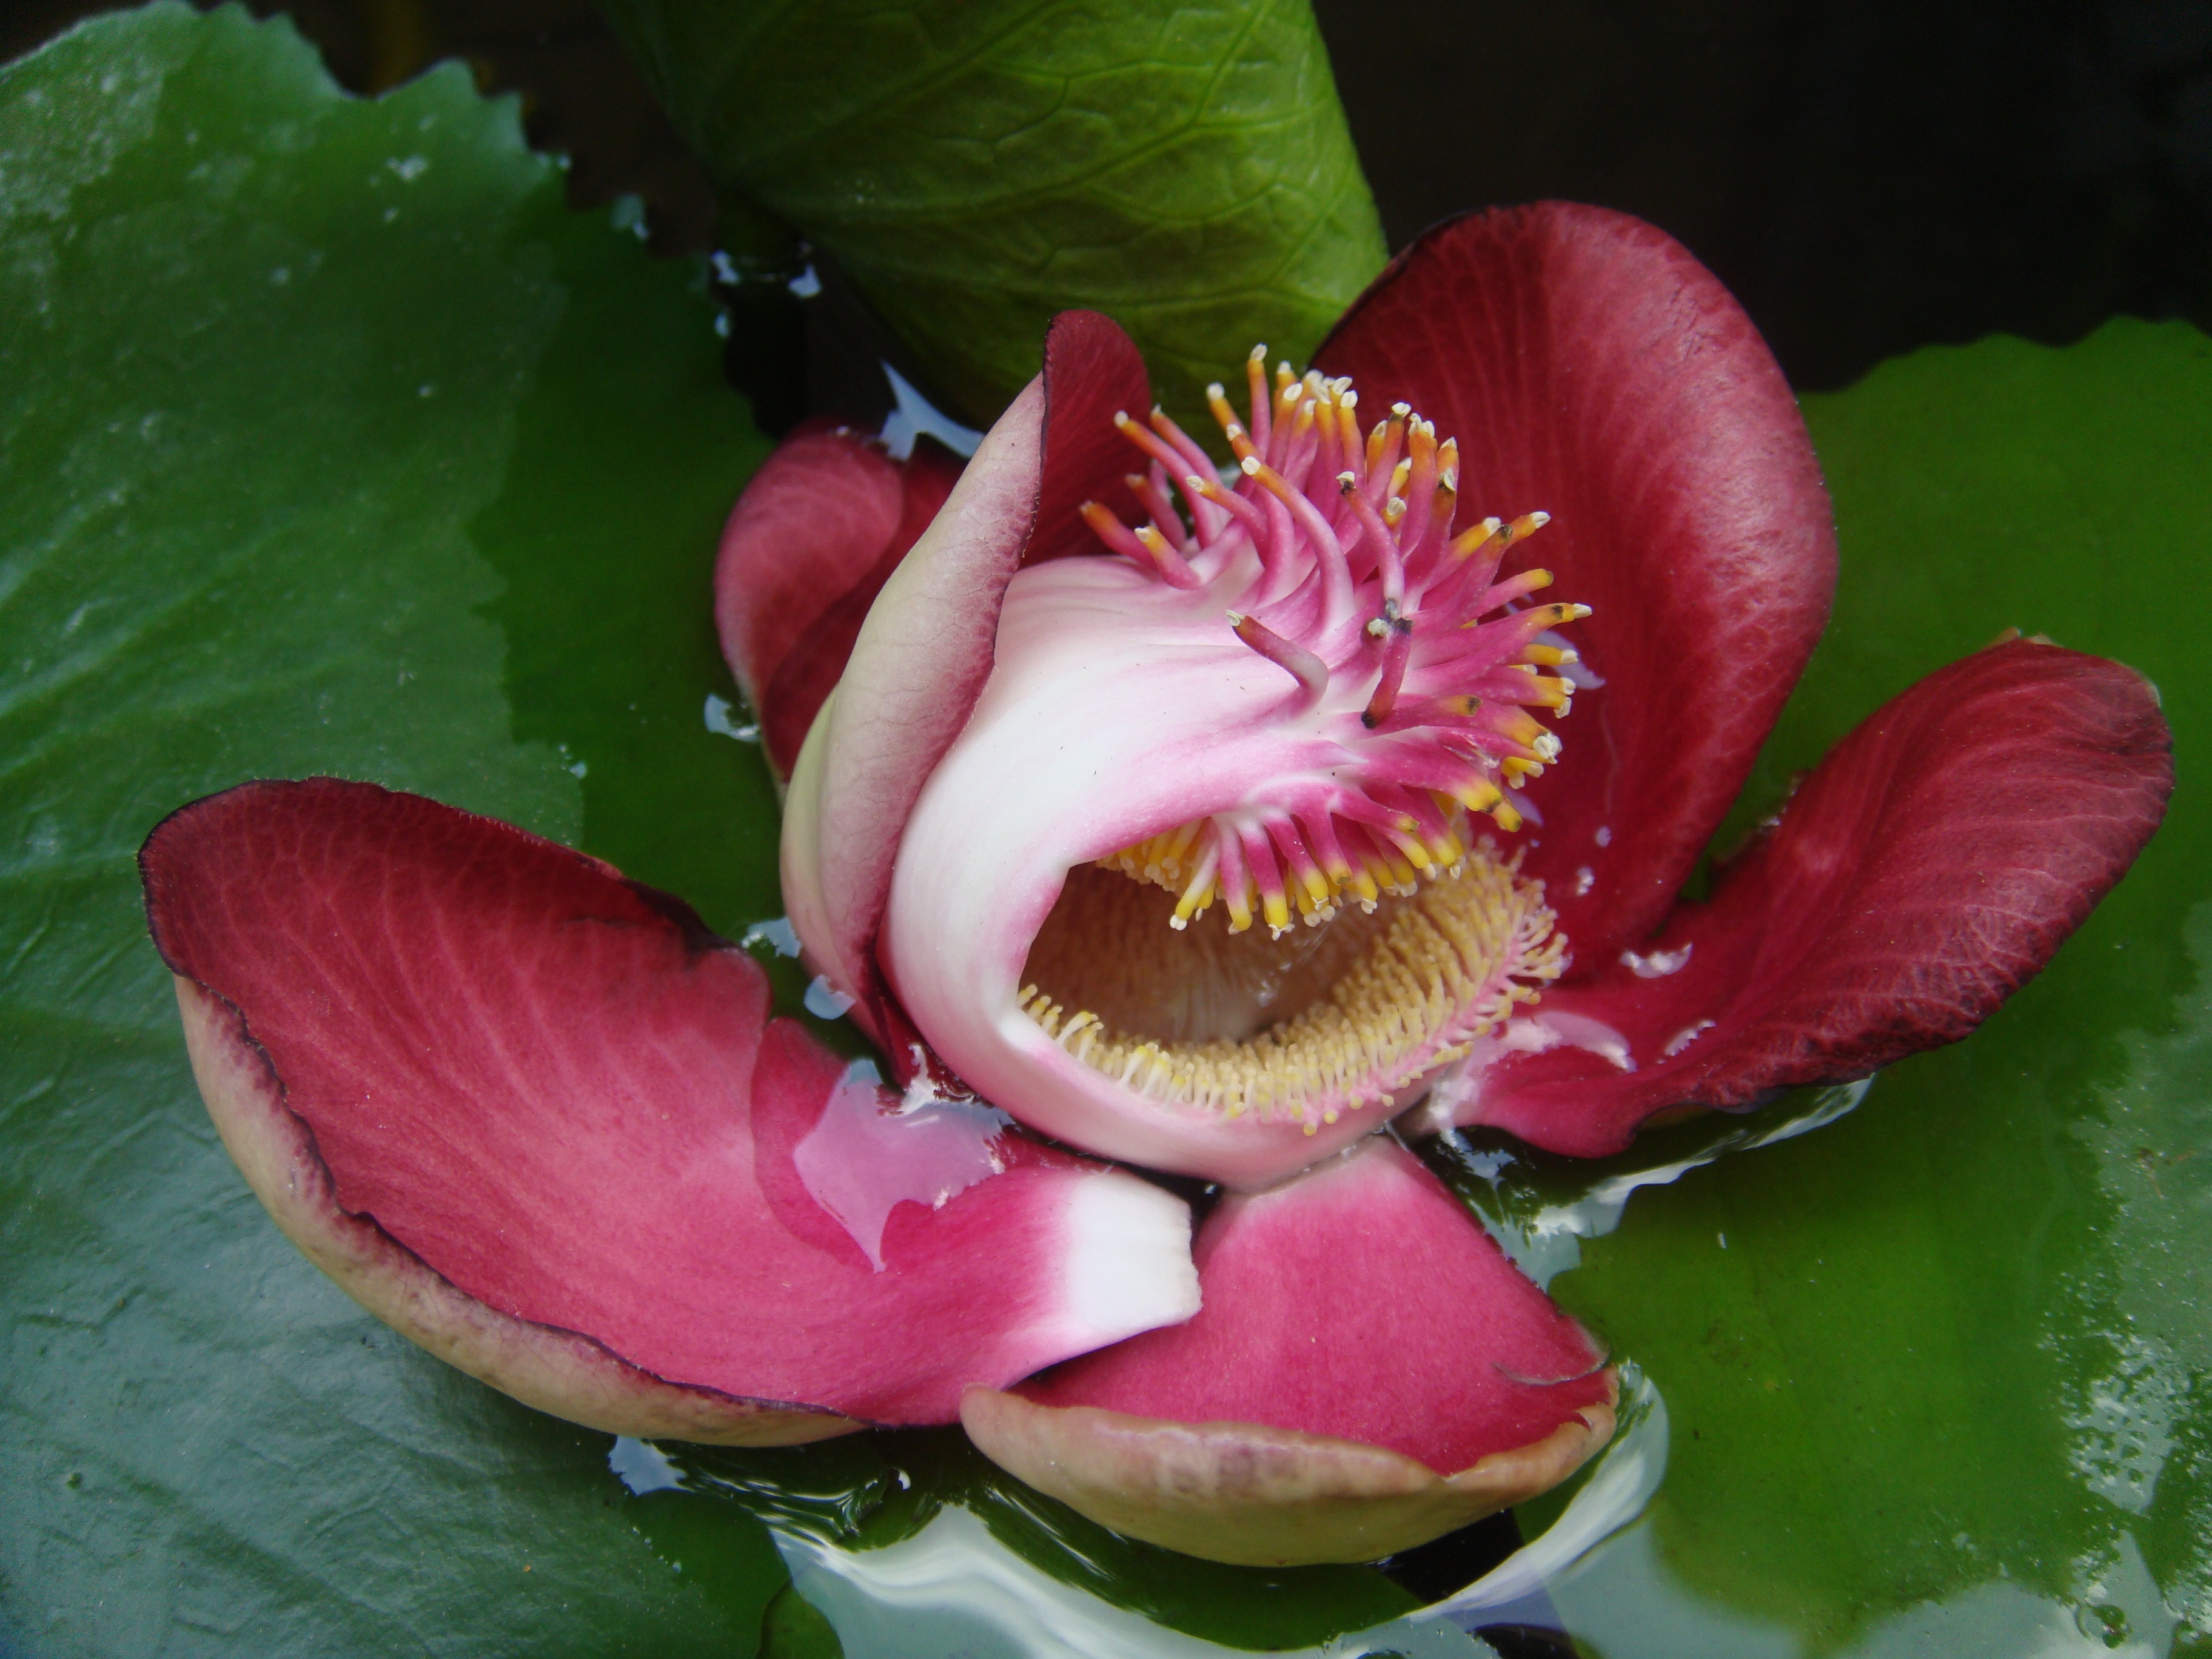
nature, blossom, plant, leaf, flower, petal, floral, green, asia, botany, pink, sacred lotus, aquatic plant, flora, lotus, lily, macro photography, flowering plant, southeast asia, land plant, lotus family, proteales